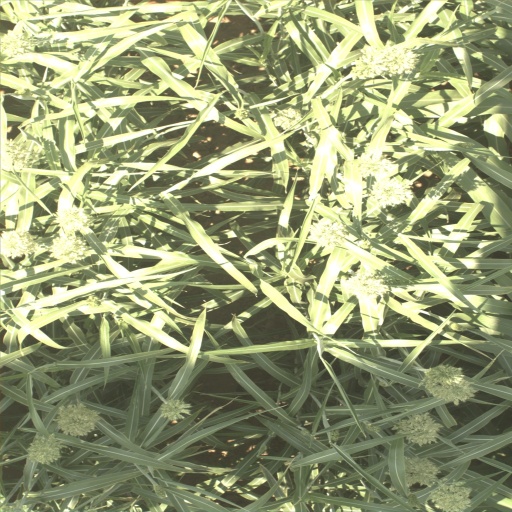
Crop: sorghum